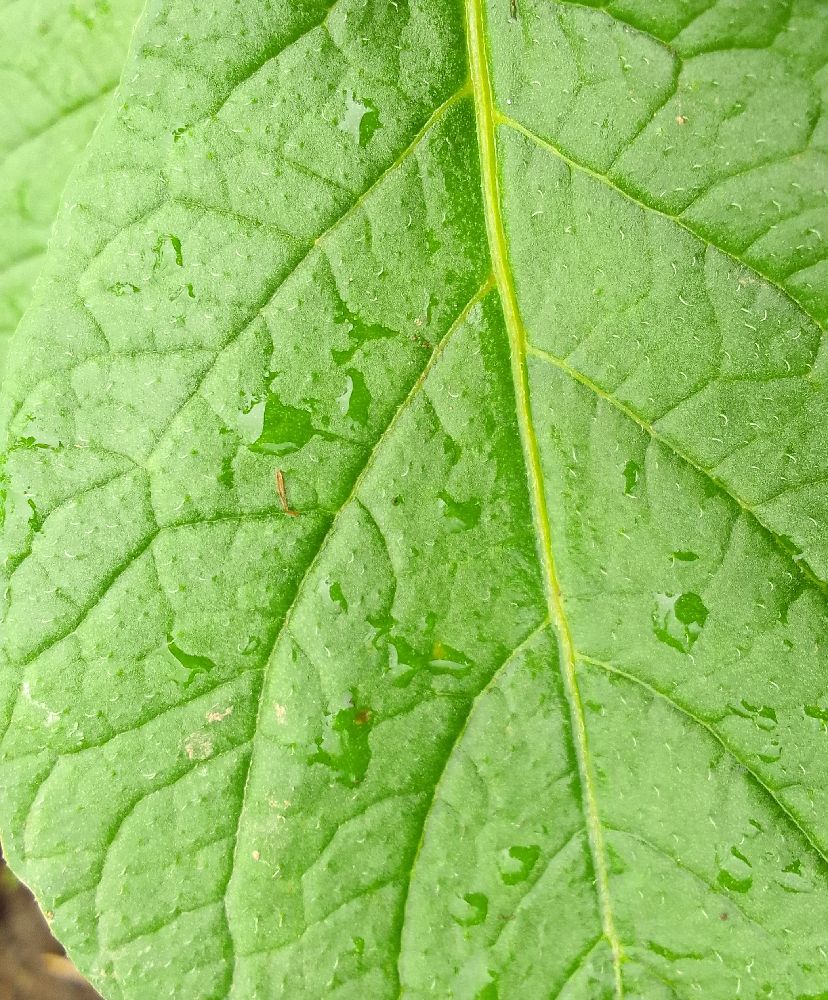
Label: Healthy